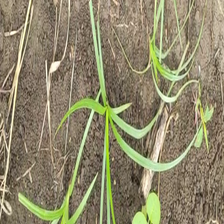
Weed species: Lavhala_(Cyperus_Rotundus)